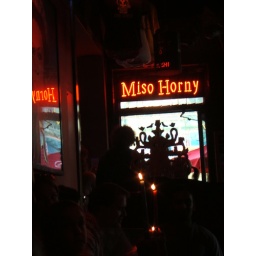
The sign above the door at The Eatery.